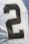
Number: 2